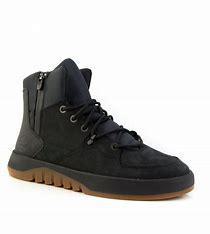
Brand: Timberland
Model: Supaway